Isabella Stewart Gardner

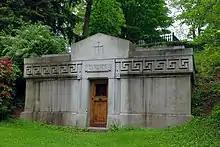
Gardner family tomb, Mount Auburn Cemetery

In 1919, Isabella Gardner suffered the first of a series of strokes, and died five years later, on July 17, 1924, at the age of 84 in her living quarters on the fourth floor of her Museum. She is buried in the Gardner family tomb at Mount Auburn Cemetery, located in Watertown and Cambridge, between her husband and her son.